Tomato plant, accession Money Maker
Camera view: horizontal (90 deg, fisheye); turntable rotation: 30 degrees
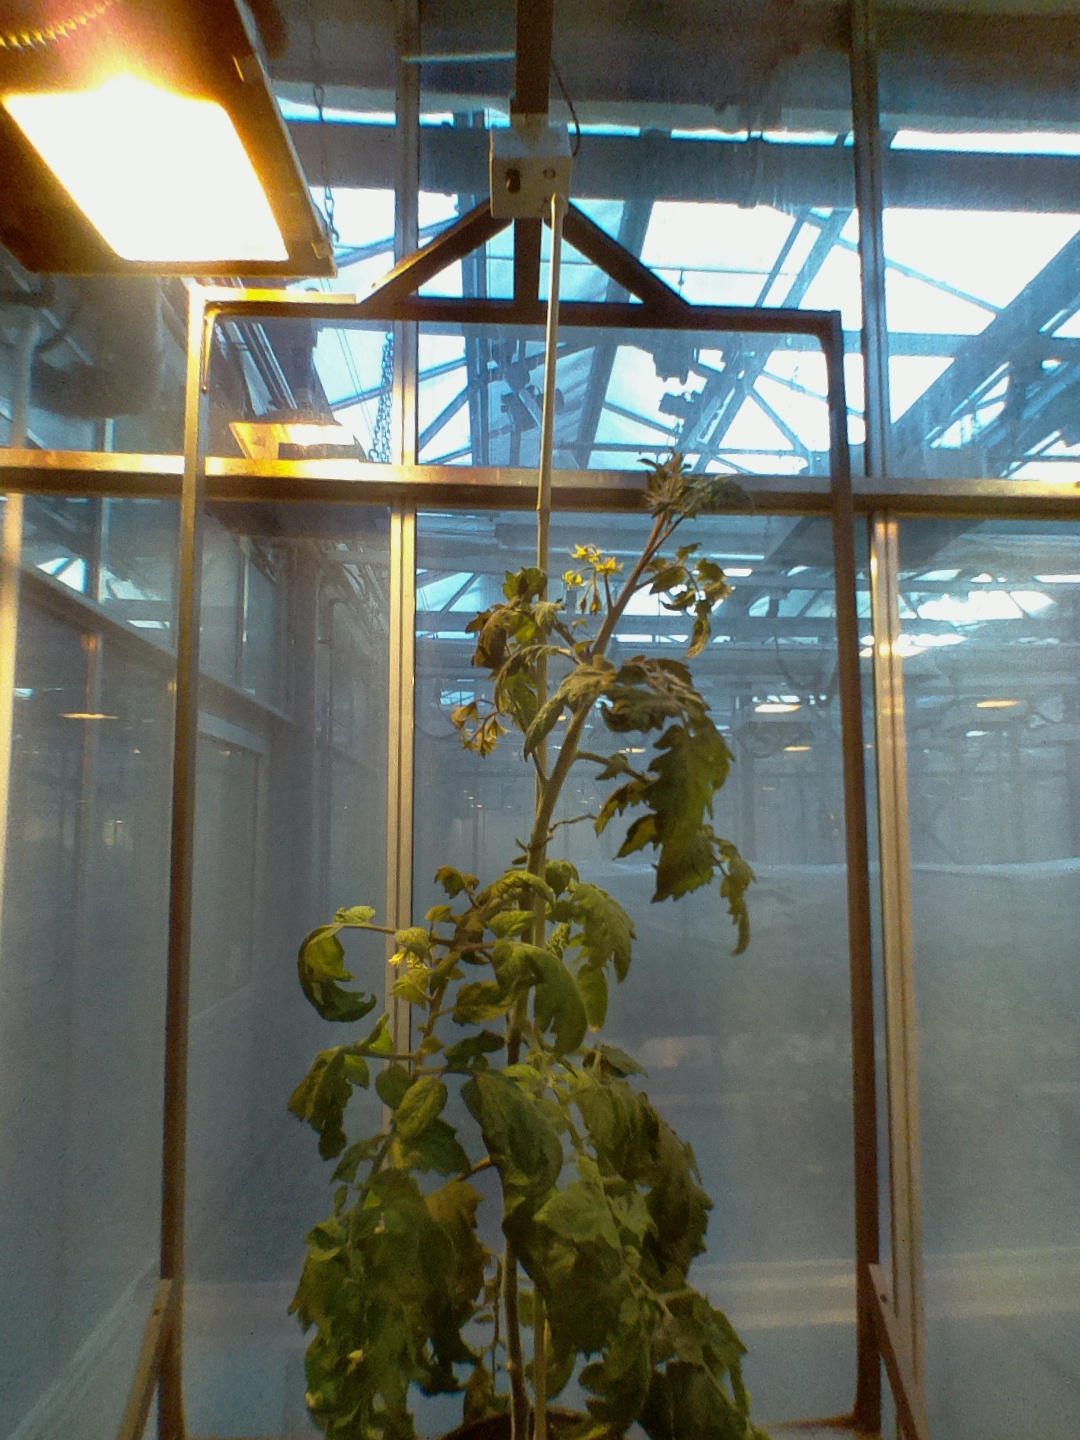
BBCH growth stage 69: End of flowering, 90%-100% of flowers open, more petals falling